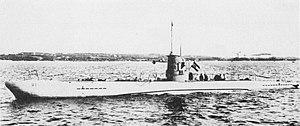
L'Unterseeboot 1 est le premier sous-marin allemand de type II.A, utilisé par la Kriegsmarine pendant la Seconde Guerre mondiale.